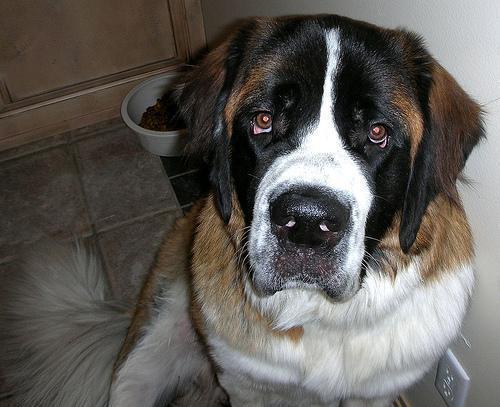
Saint_Bernard